Stowmarket

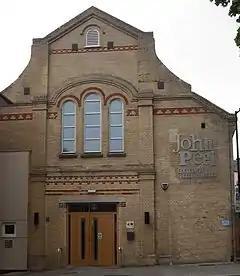
John Peel Centre Centre for Creative Arts, formerly the corn exchange

Stowmarket railway station, on the Great Eastern Main Line, is served by railway routes operated by Greater Anglia: to (via and ); to Ipswich (via Newmarket, Bury St Edmunds and ); and to London Liverpool Street (via , Ipswich, , and ).